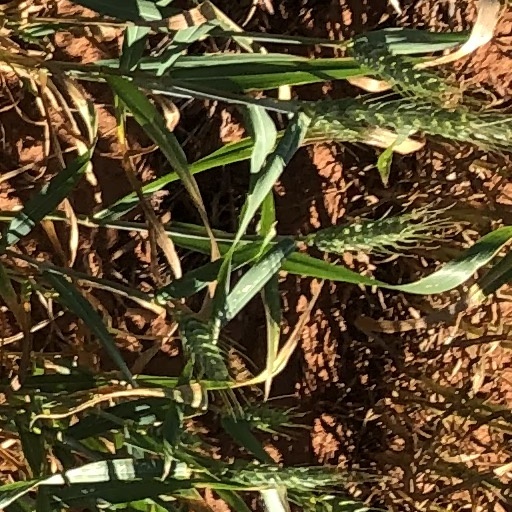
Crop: wheat